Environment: real
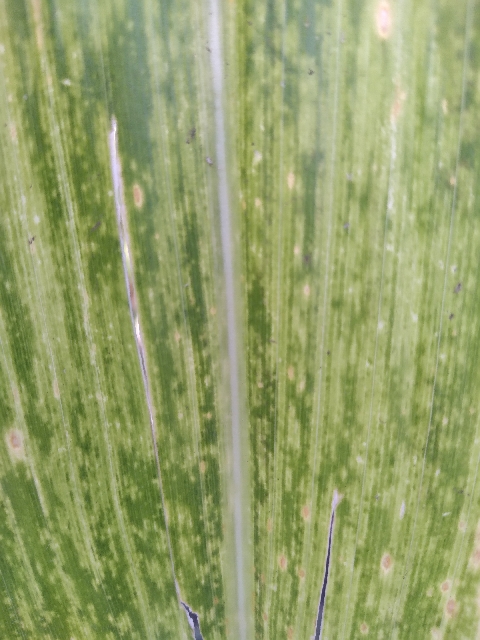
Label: lethal_necrosis